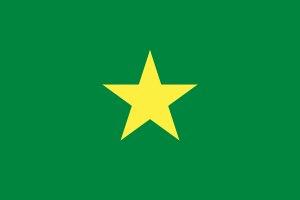
Le Sénégal, en forme longue la république du Sénégal, est un État d'Afrique de l'Ouest.